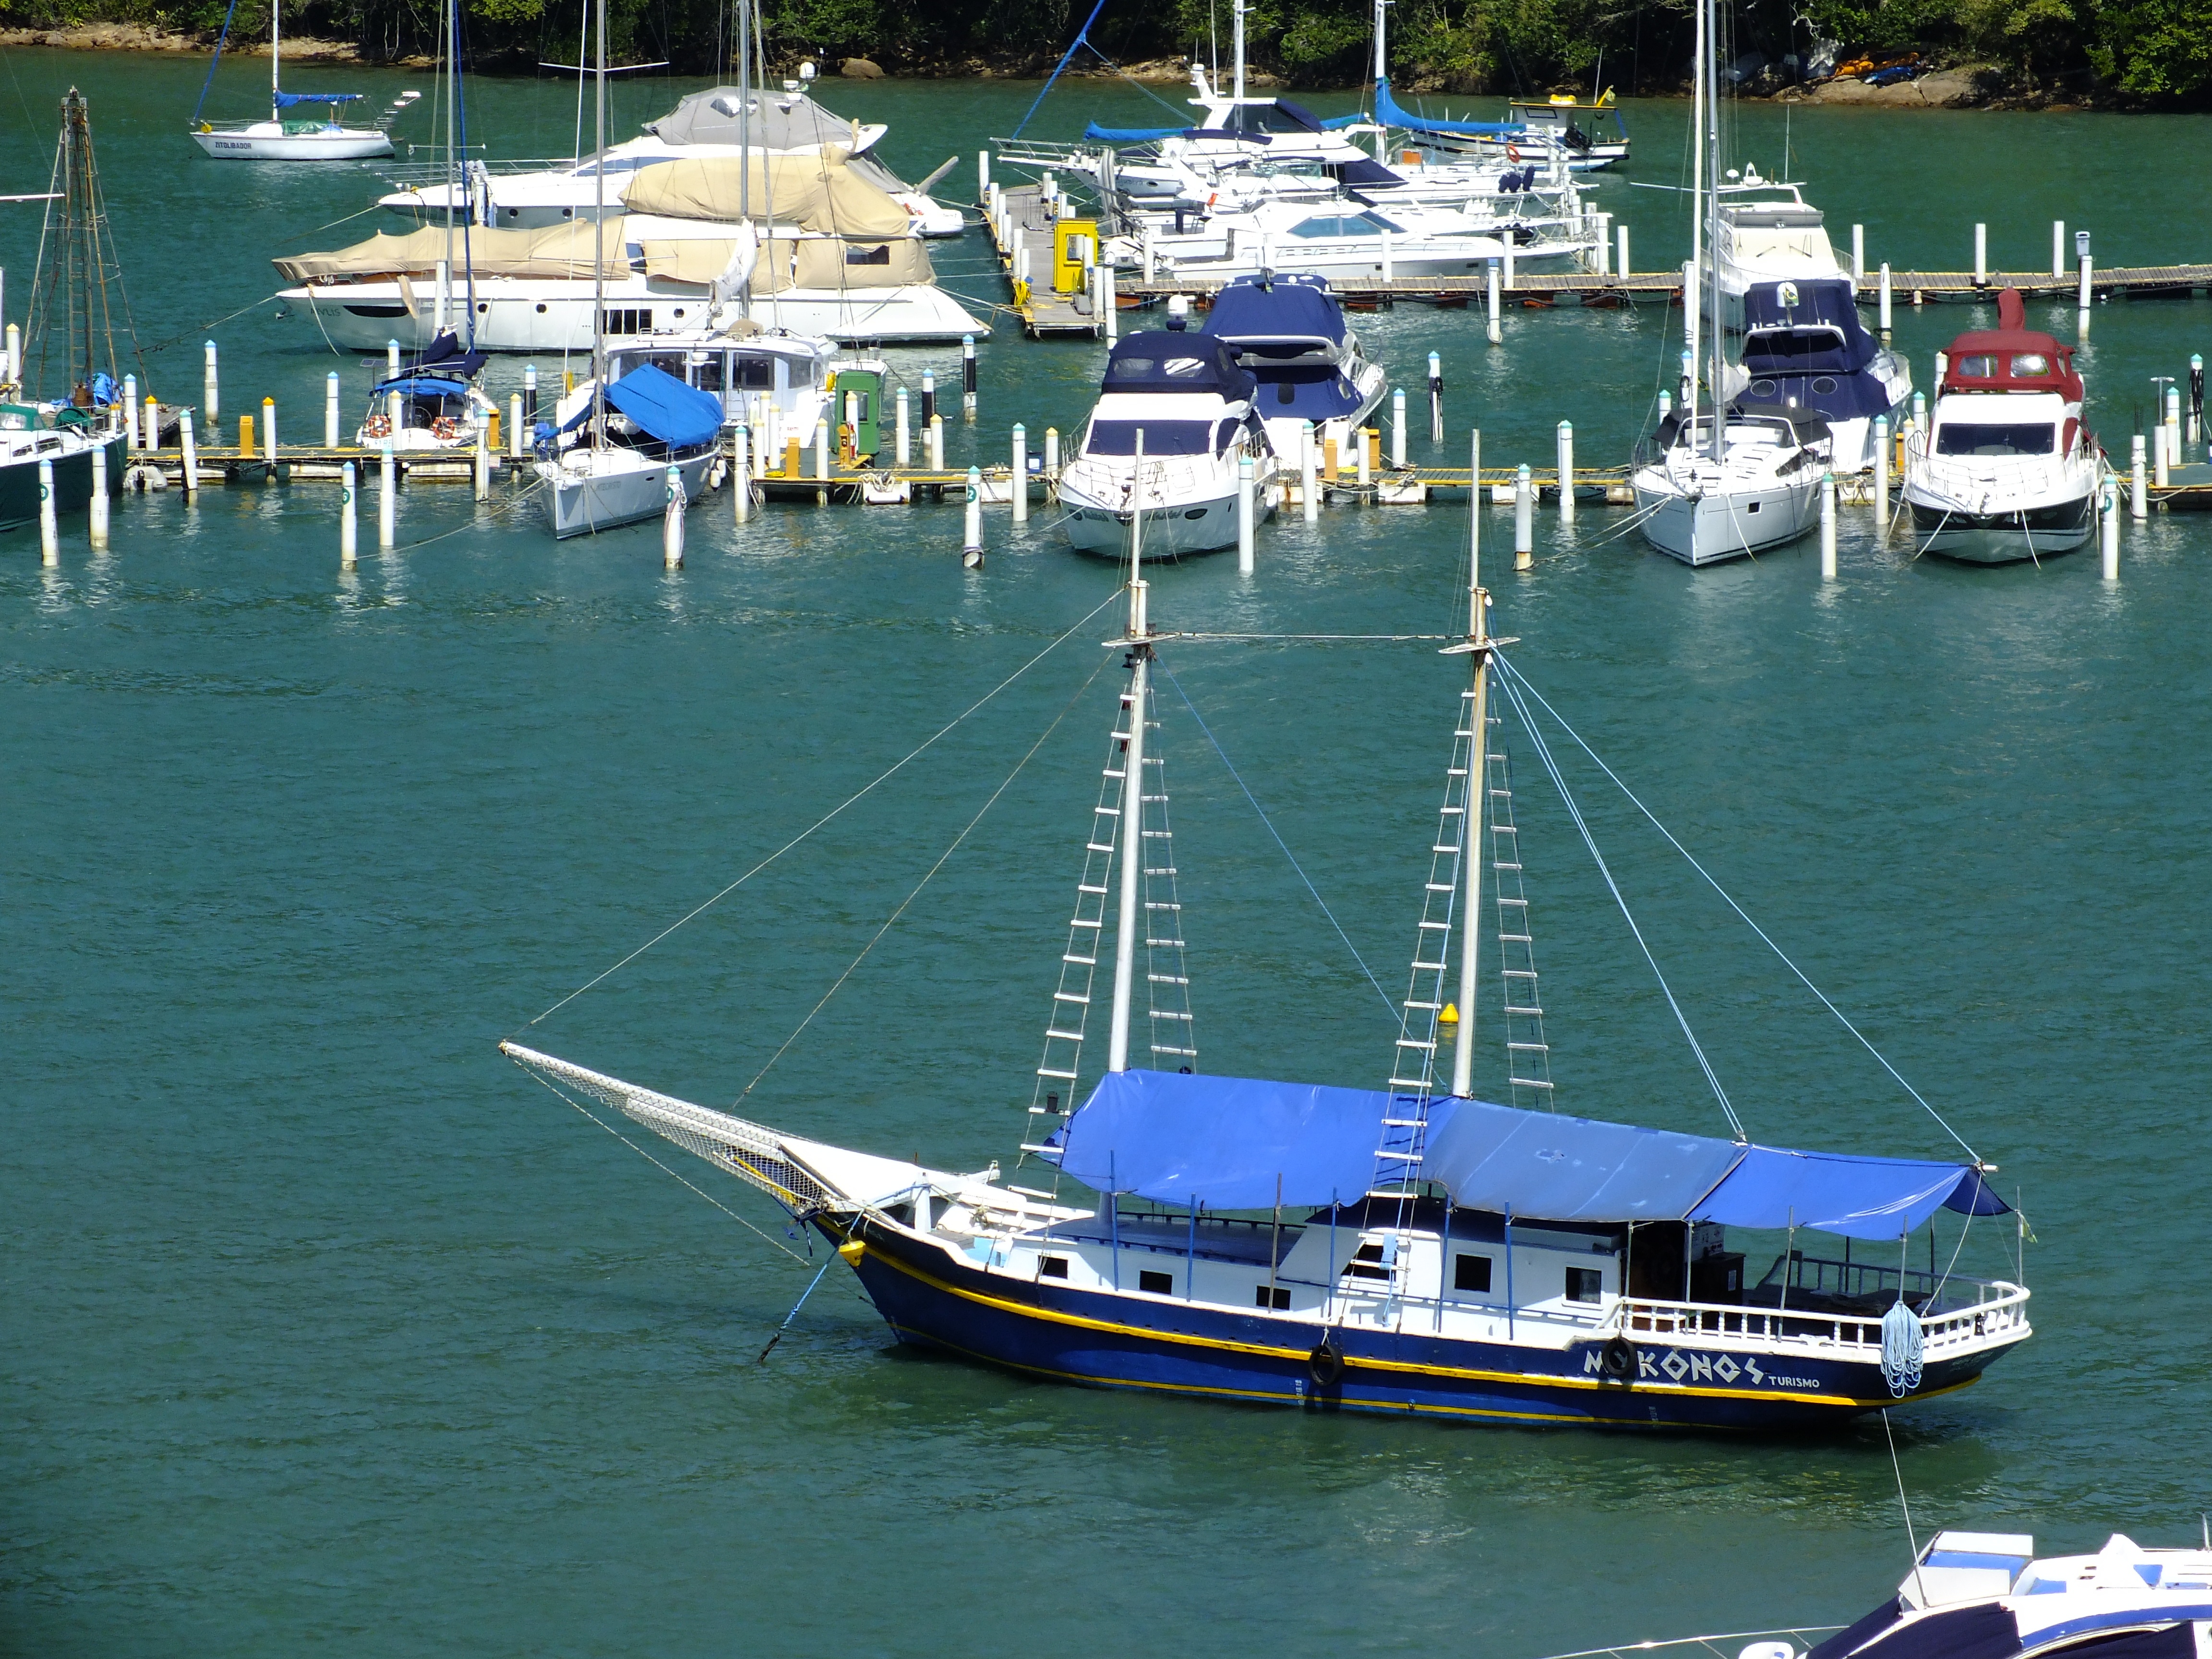
beach, landscape, sea, water, nature, dock, boat, pier, vehicle, bay, harbor, marina, port, sailboat, boating, boats, mar, channel, watercraft, fishing vessel